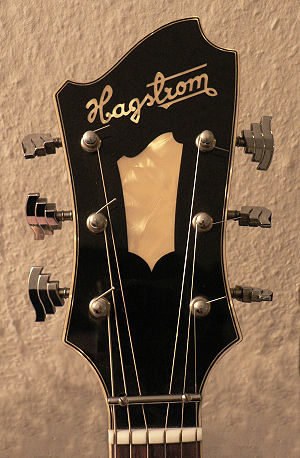
Hagström
Nærbillede af en Hagström Viking.
Hagström er et verdenskendt svensk brand for musikinstrumenter og musikudstyr. Firmaet Albin Hagström, opkaldt efter grundlæggeren Albin Hagström, blev etableret i 1925.